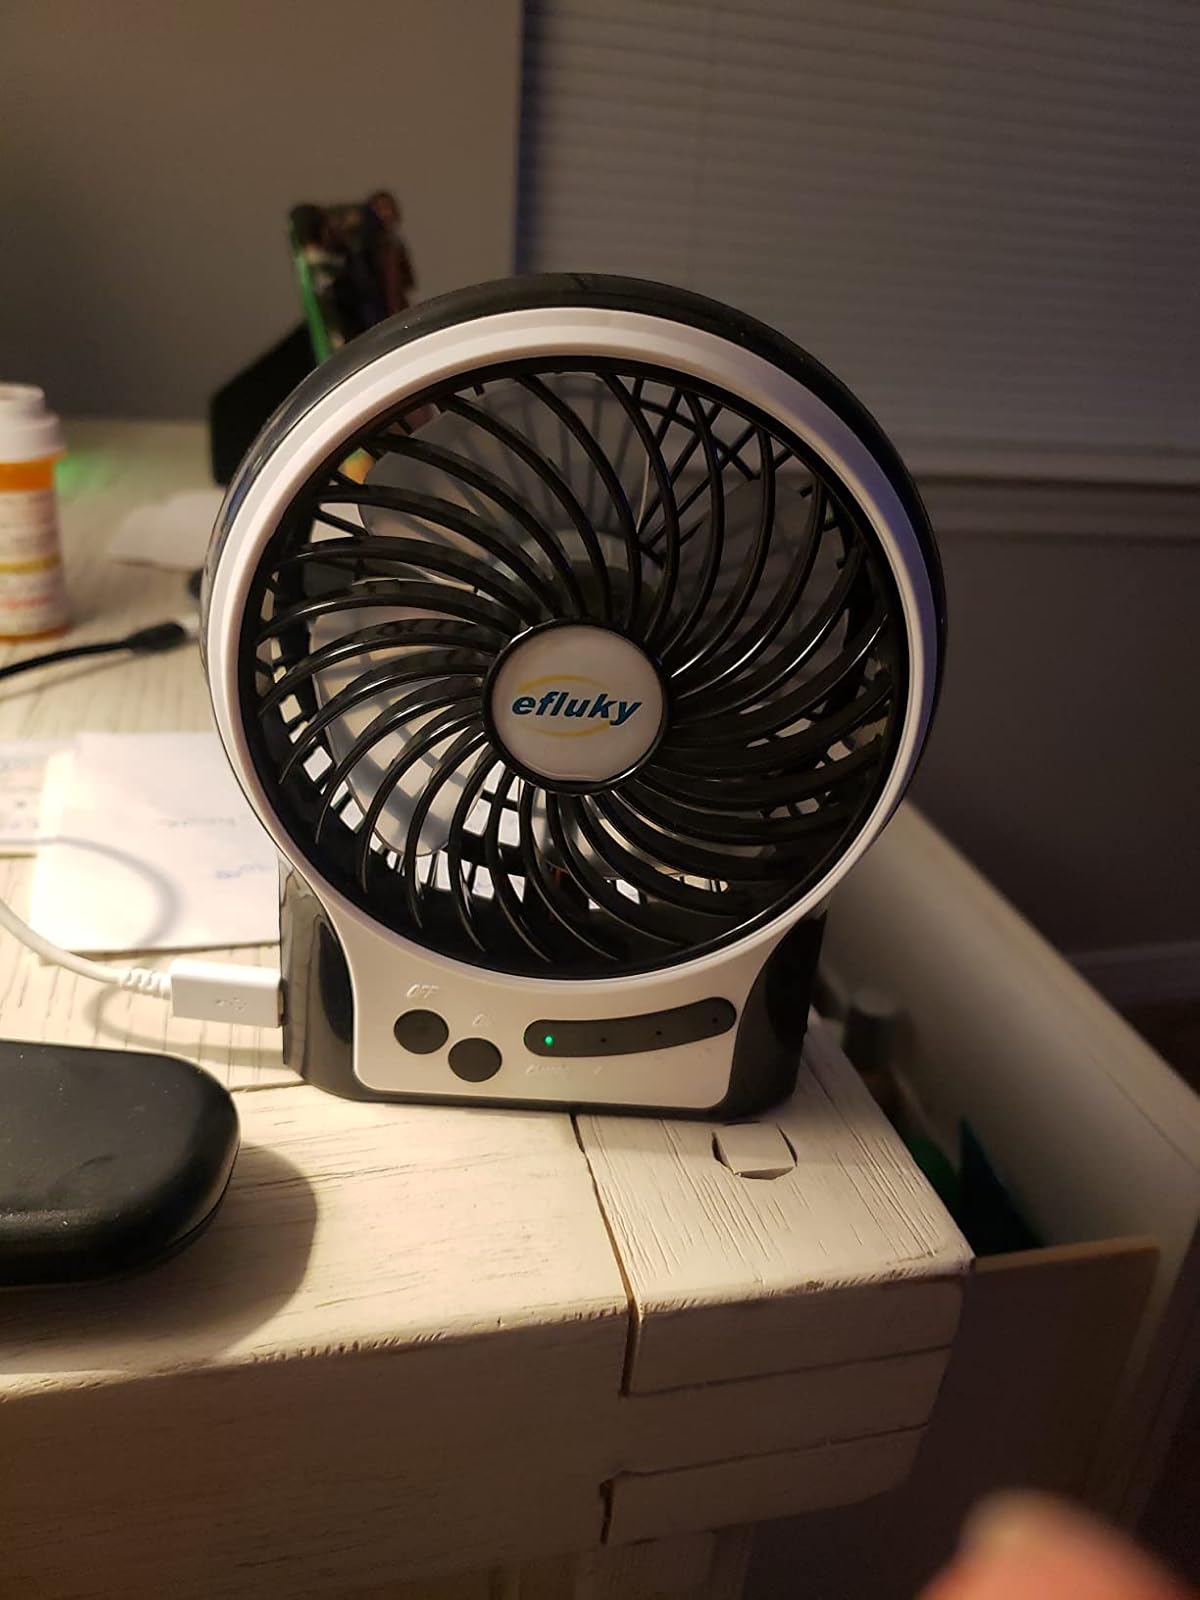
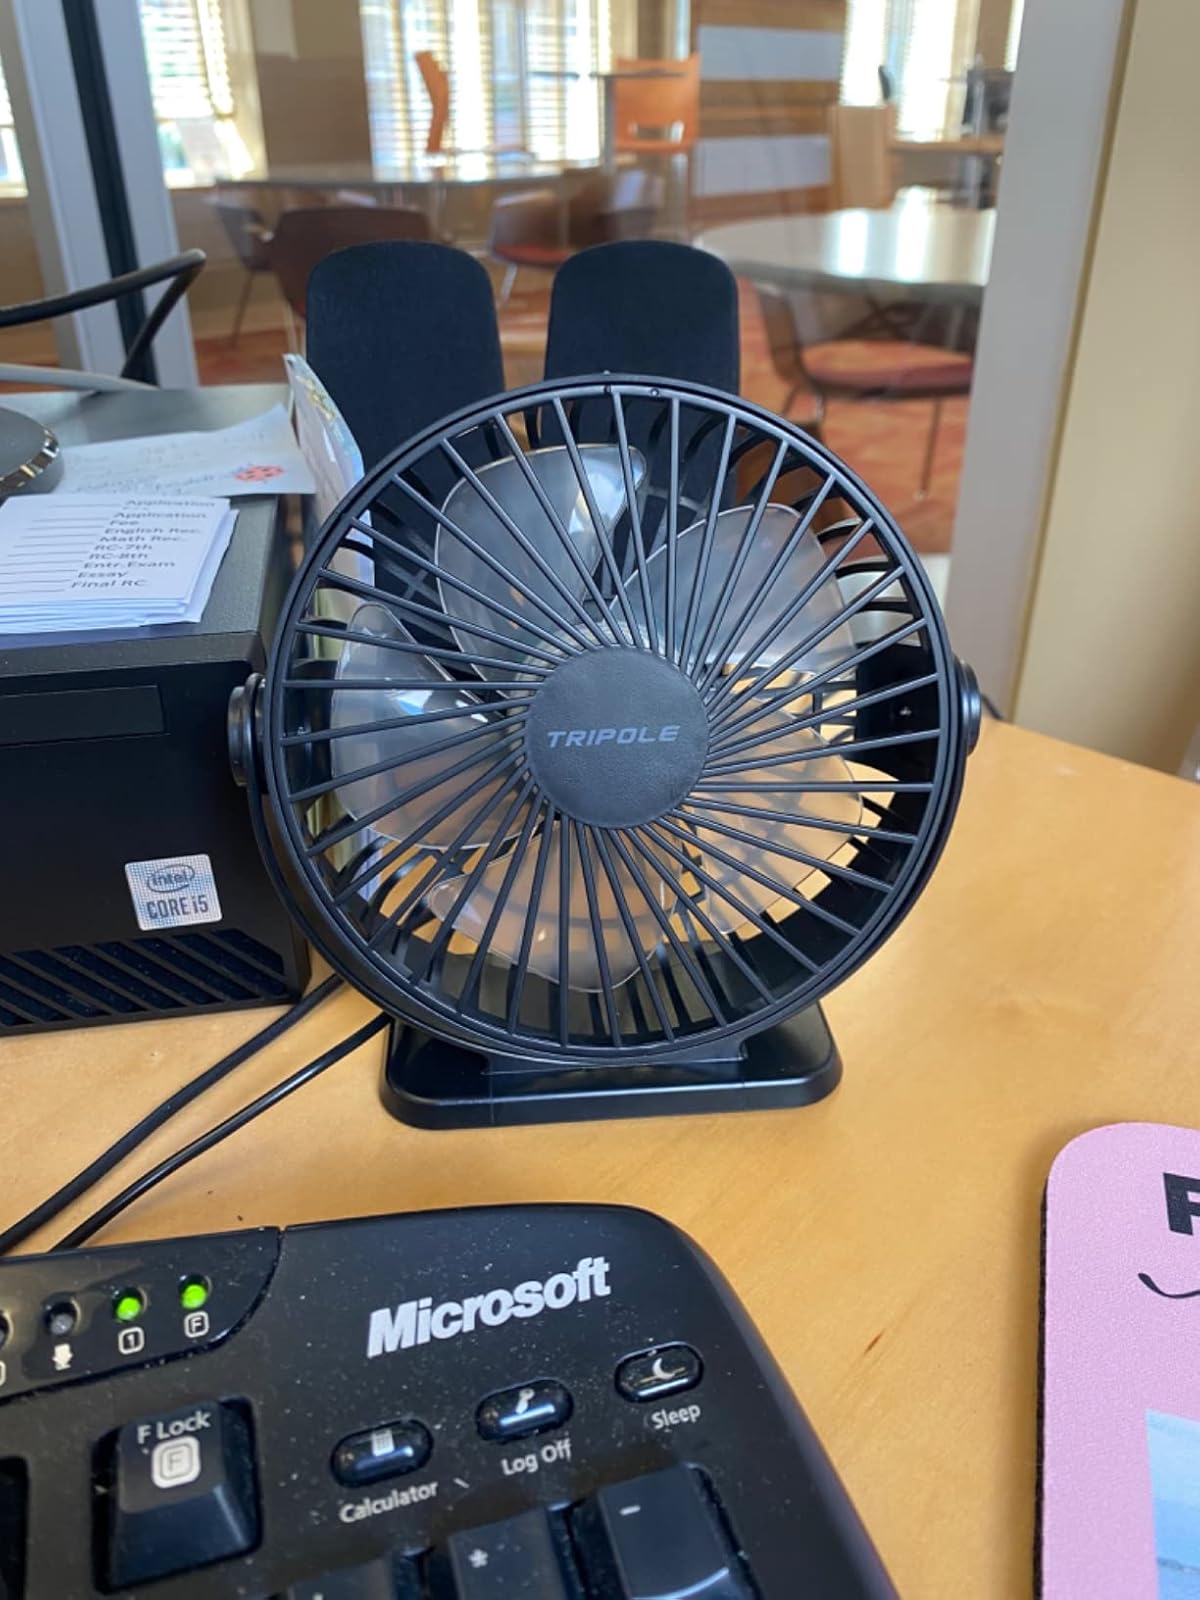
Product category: fan
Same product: no